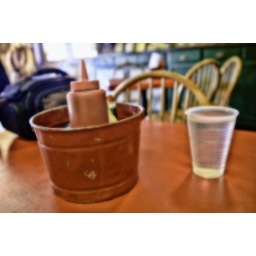
Ketchup in a butcket with a plastic cup of water.